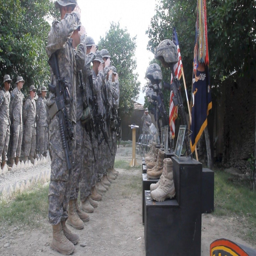
active - duty soldiers speak movingly about war and trauma